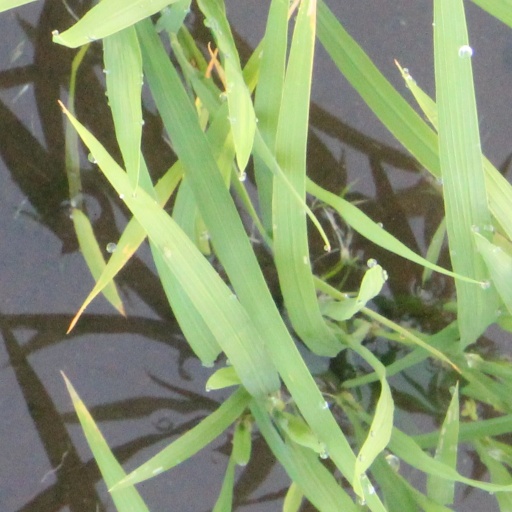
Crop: rice